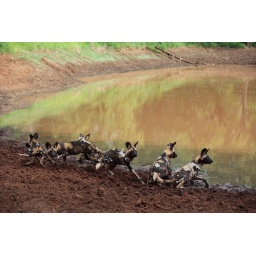
Wild dogs pups jump back from the water as a kingfisher dives in for a dip. Malilangwe Reserve, Zimbabwe.